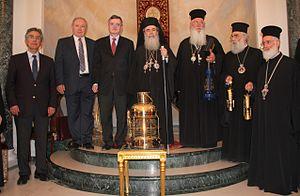
Le miracle du Feu sacré ou du Saint feu est décrit par les chrétiens comme un miracle se produisant chaque année à l'église du Saint-Sépulcre à Jérusalem, le Samedi saint précédant la Pâque orthodoxe. Il est considéré par beaucoup comme le miracle annuel le plus ancien attesté dans le monde chrétien : sa plus ancienne description date du IVᵉ siècle. Le témoignage du pèlerin Bernard le Sage au IXᵉ siècle reste néanmoins le plus communément admis comme « première référence bibliographique ».